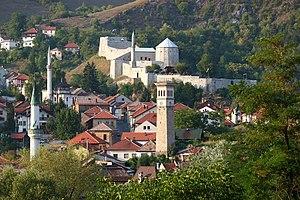
Travnik est une ville et une municipalité de Bosnie-Herzégovine située dans le canton de Bosnie centrale et dans la Fédération de Bosnie-et-Herzégovine. Selon les premiers résultats du recensement bosnien de 2013, la ville intra muros compte 16 534 habitants et la municipalité 57 543.